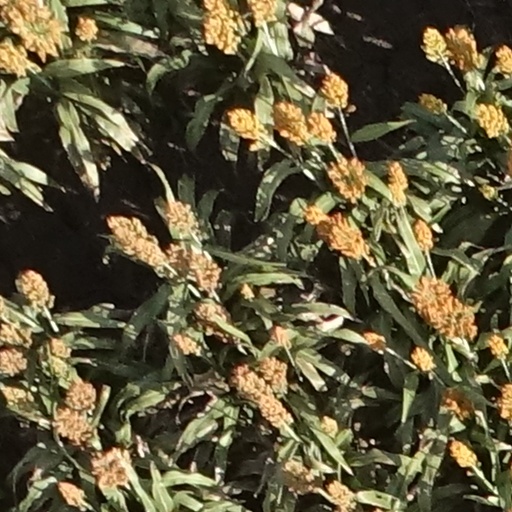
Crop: sorghum